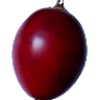
Label: tamarillo